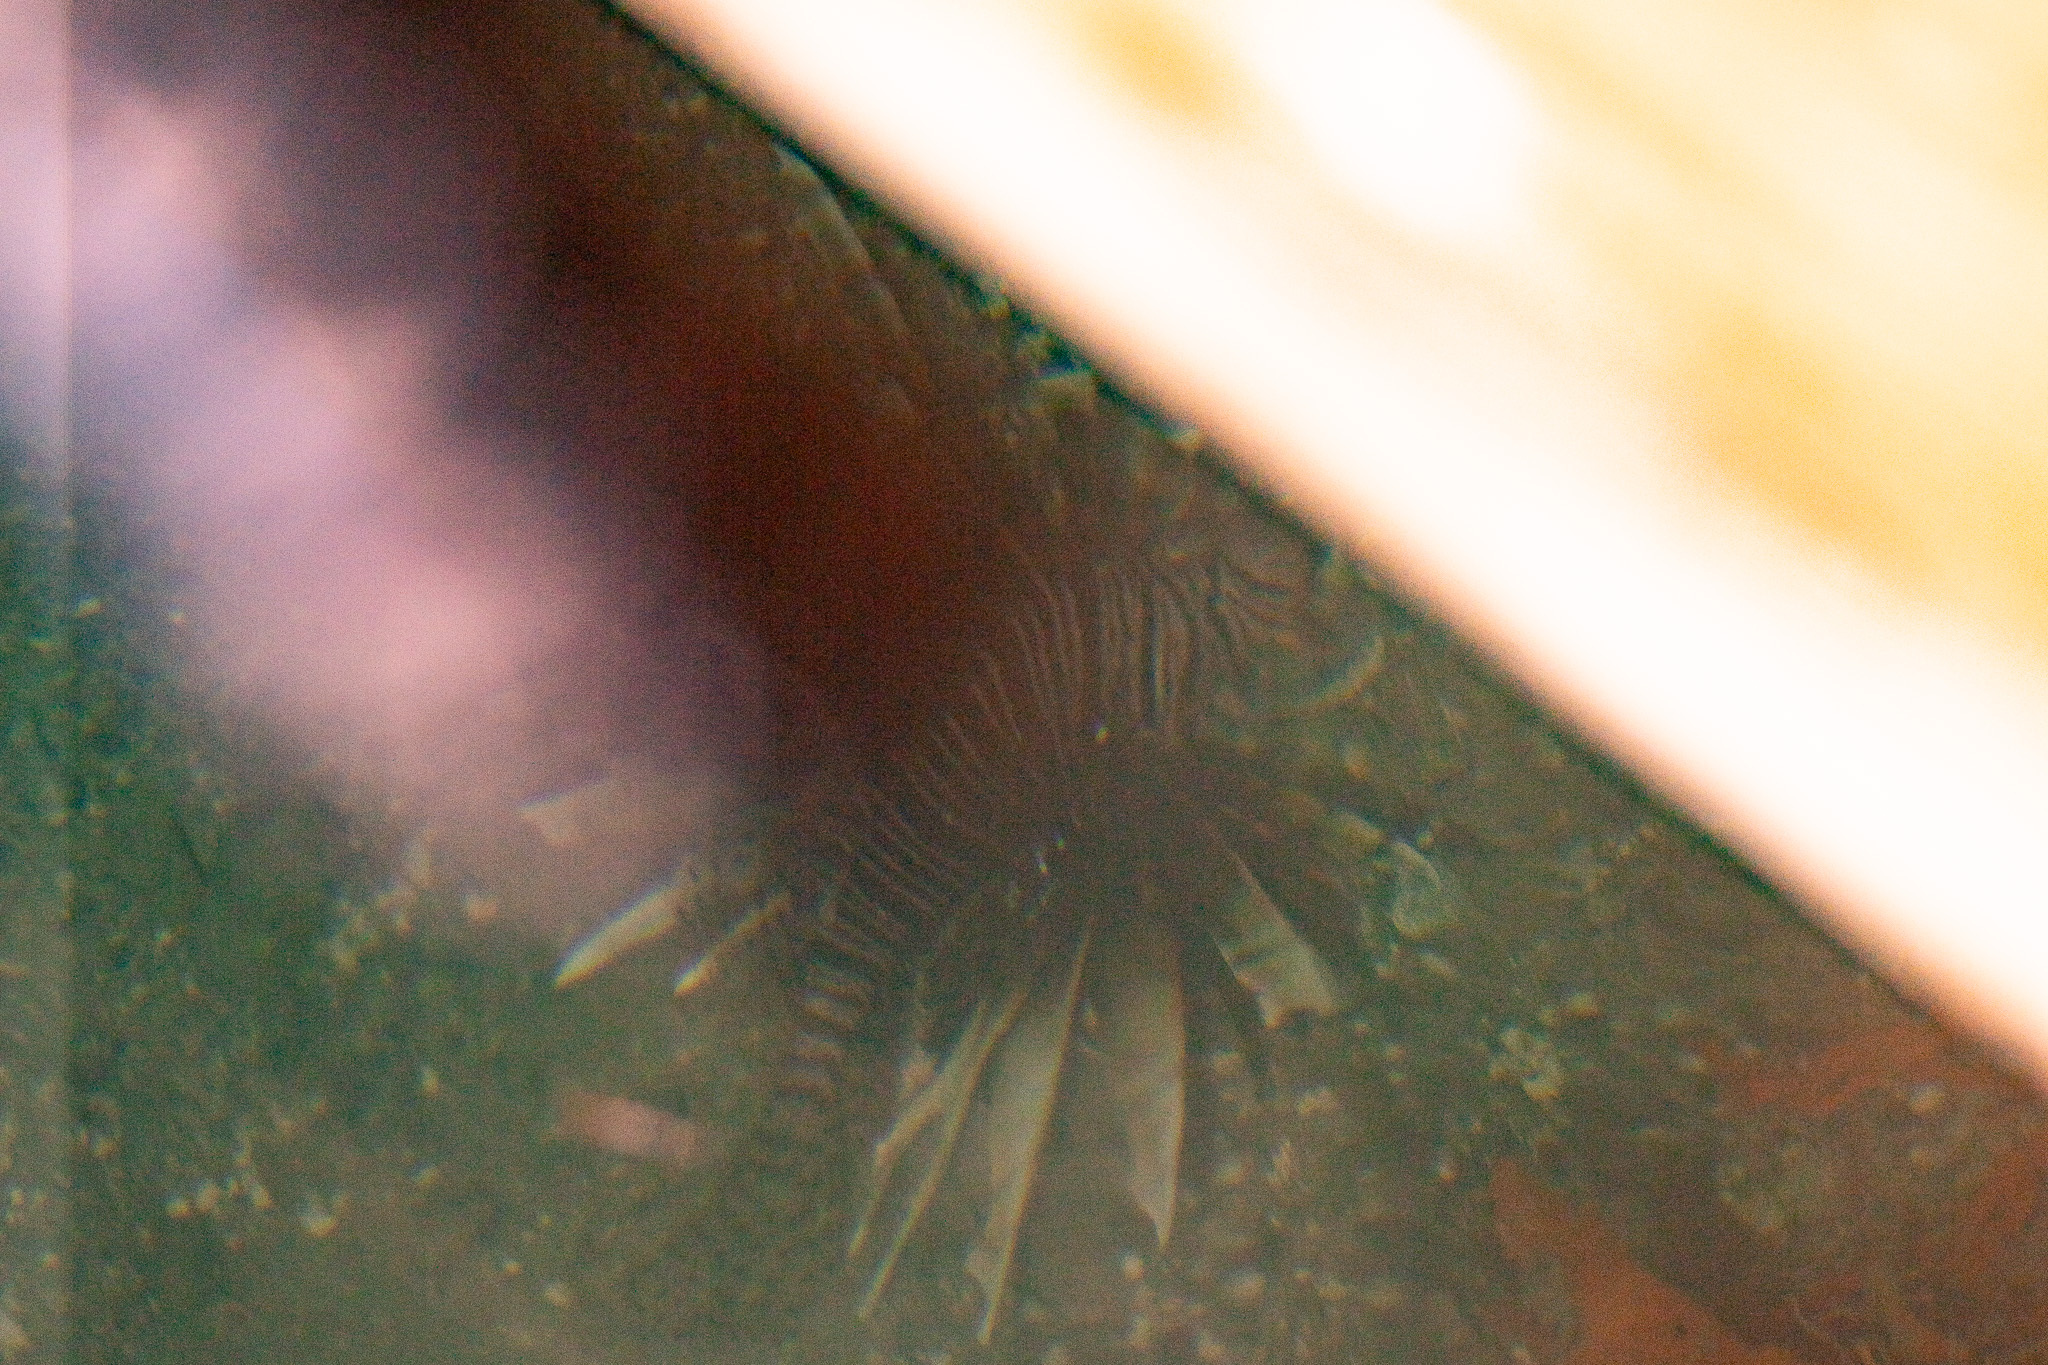
Pterois volitans (Red Lionfish)